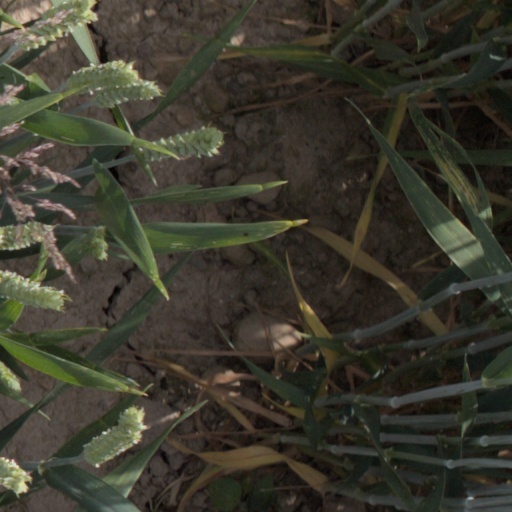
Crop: wheat